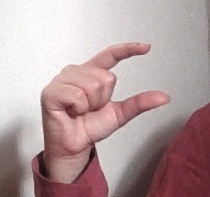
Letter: dal